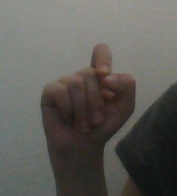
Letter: fa